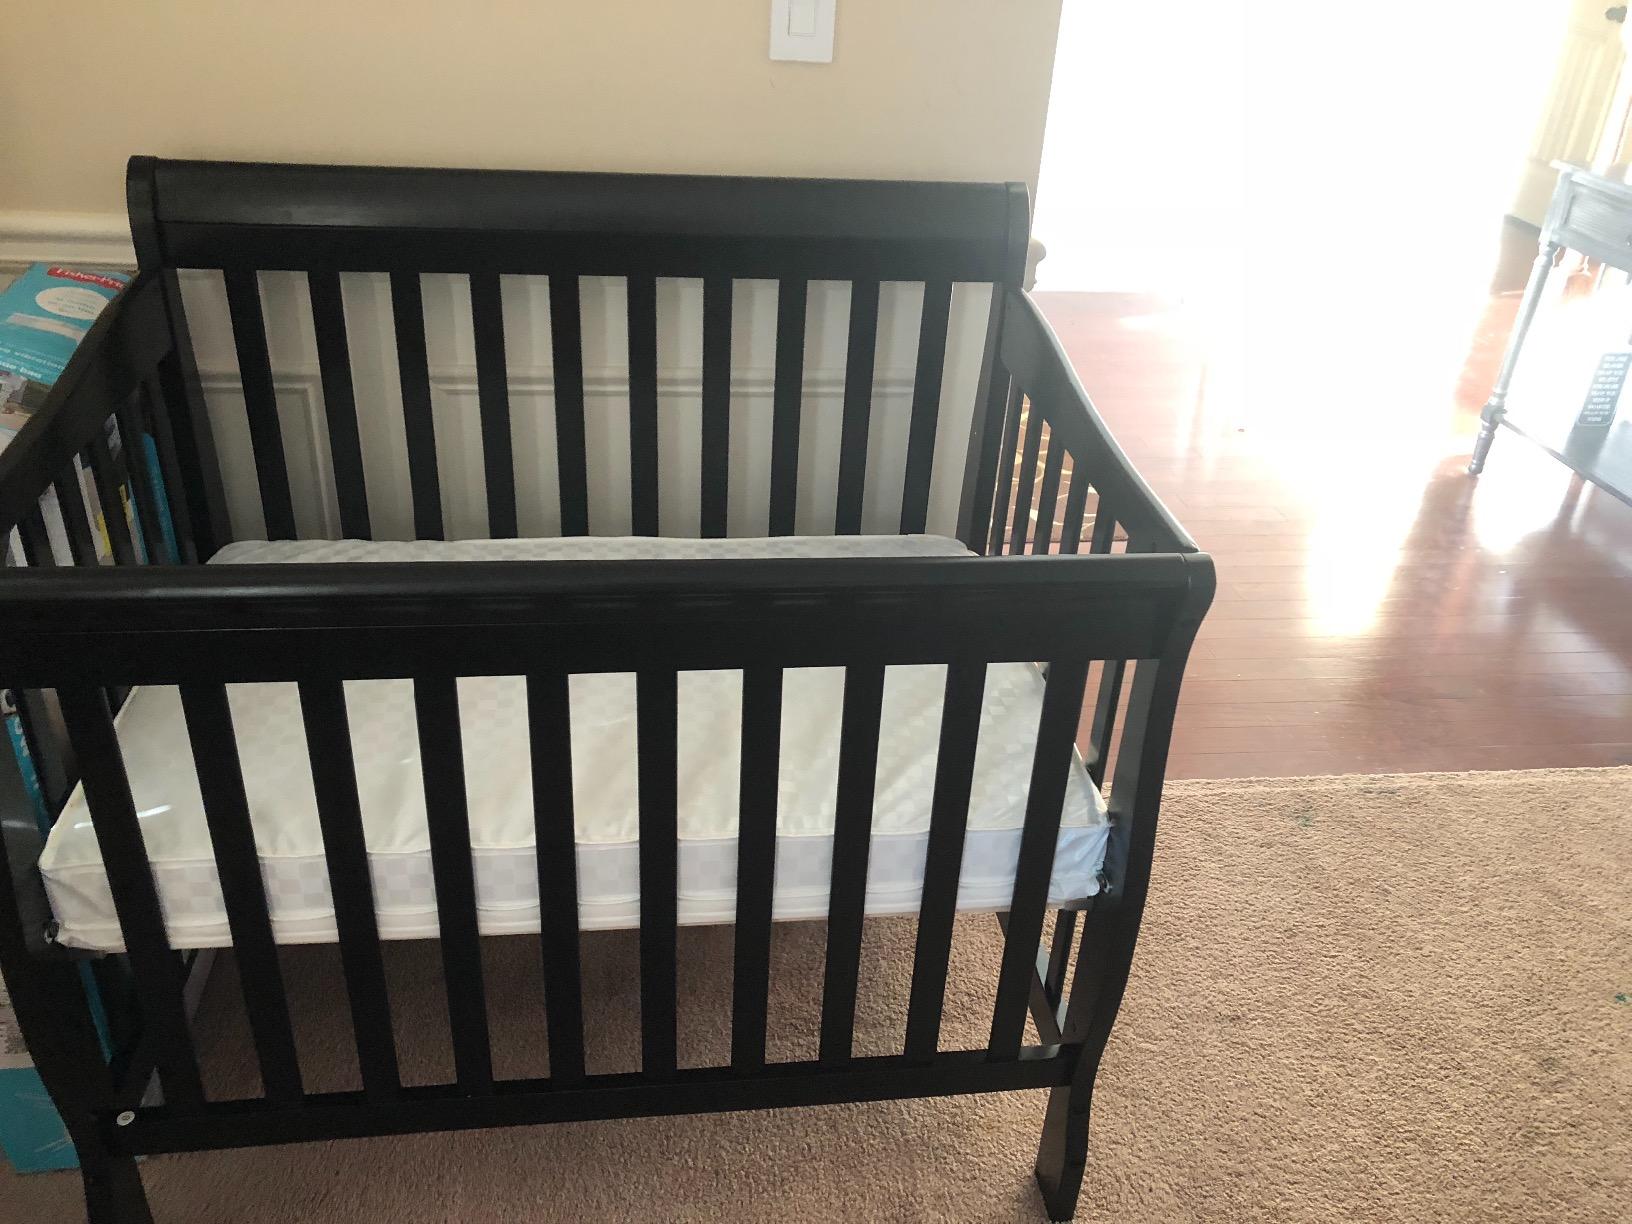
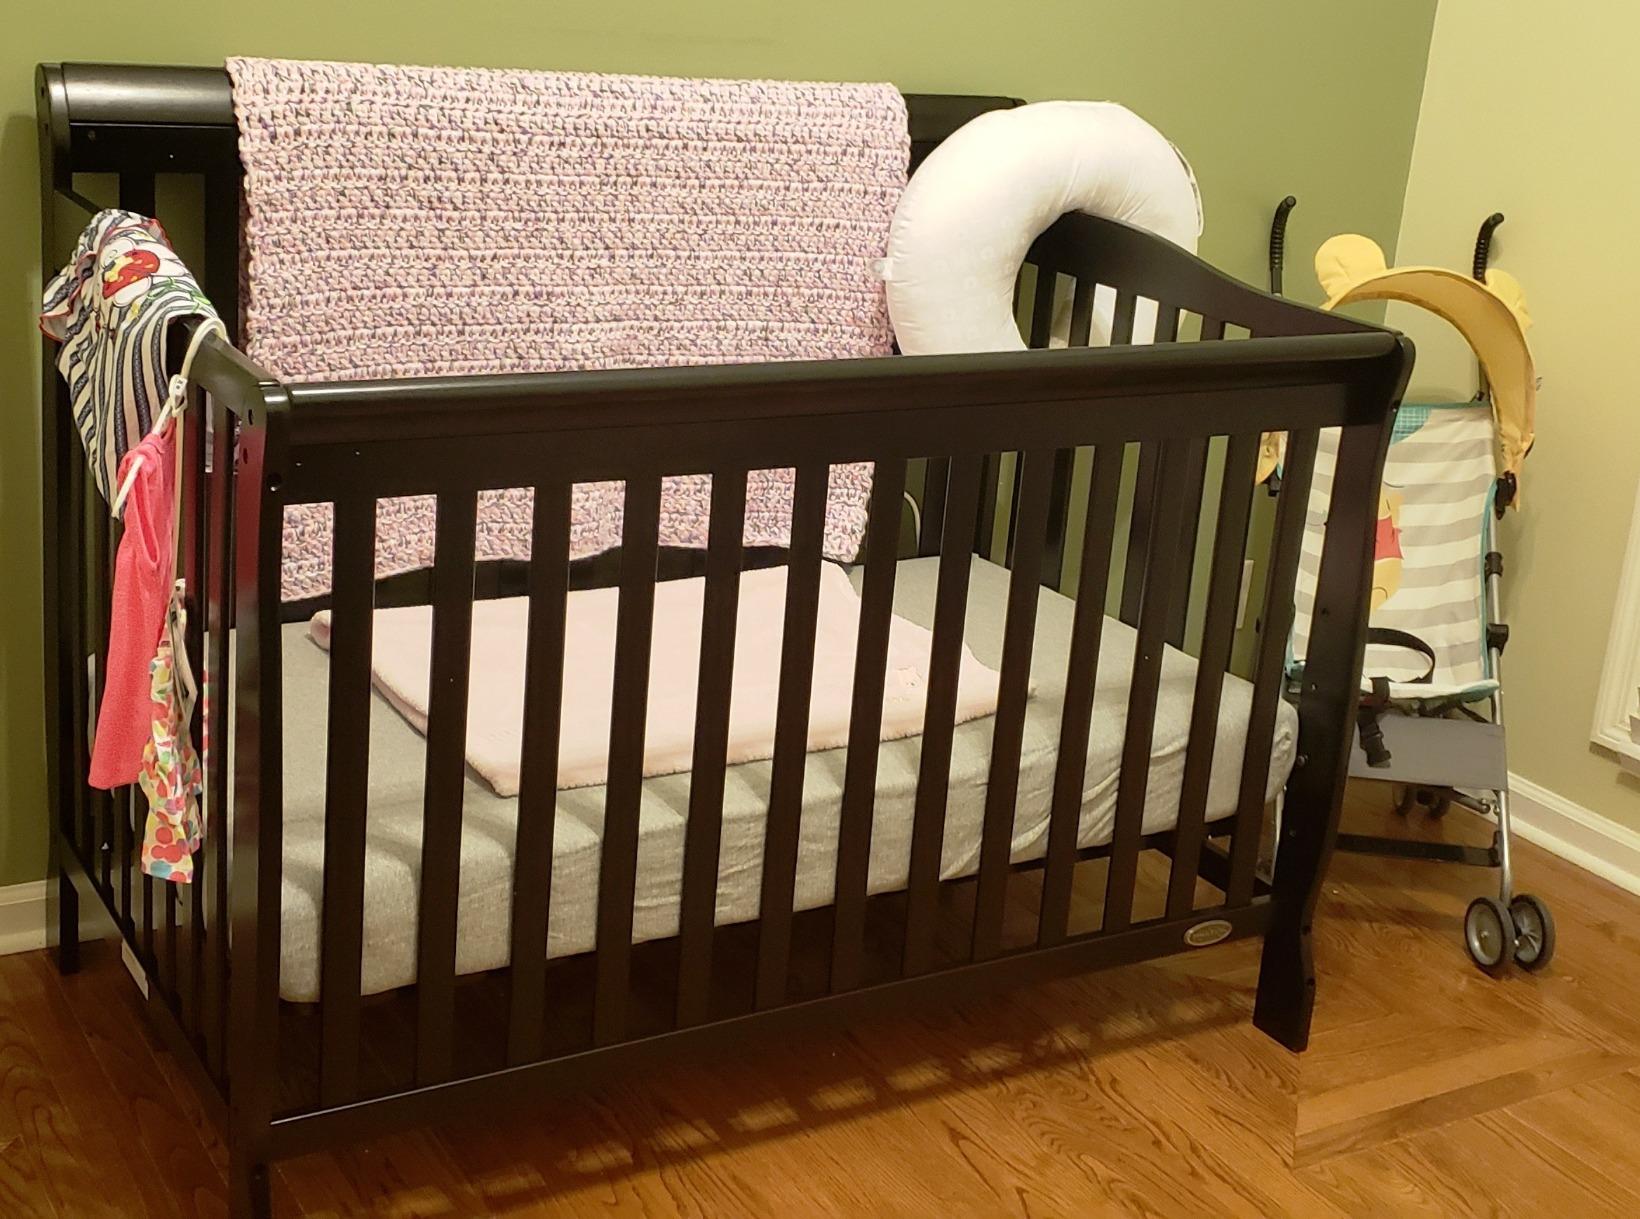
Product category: products_crib
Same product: no